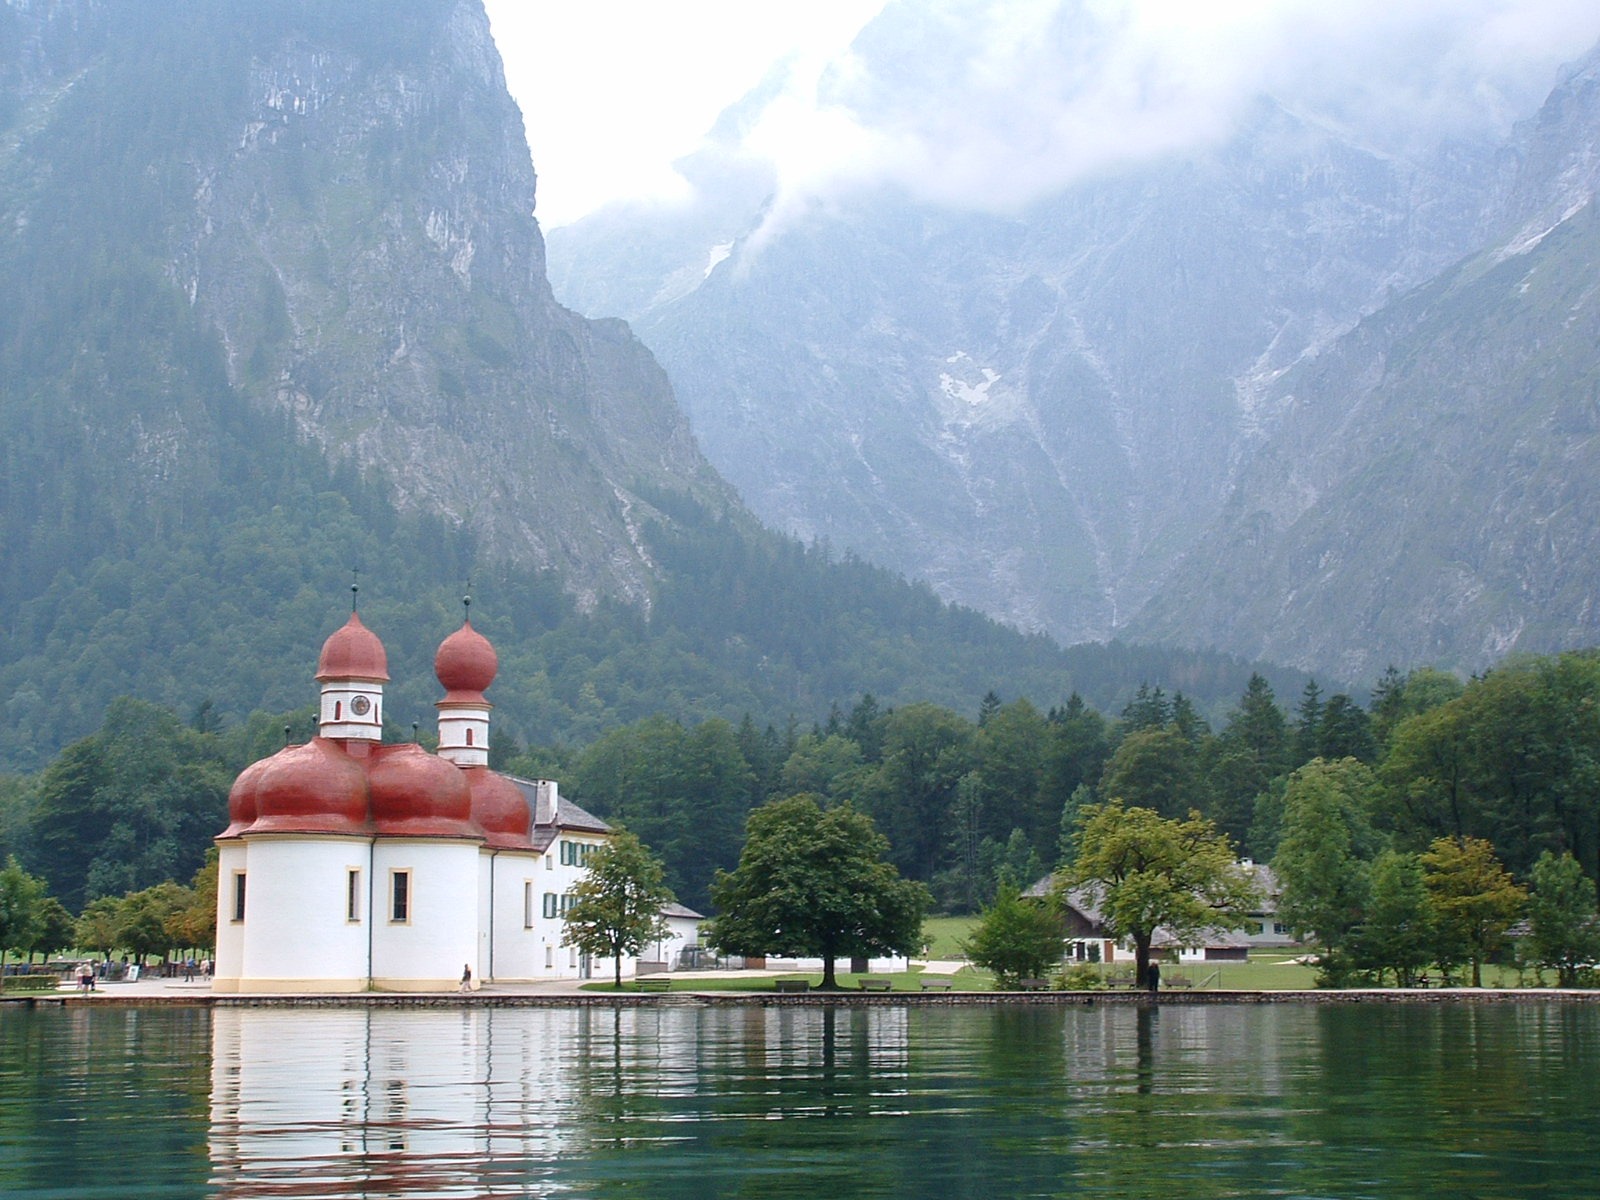
mountain, lake, mountain range, fjord, alps, germany, landform, geographical feature, mountainous landforms, glacial landform, konigsee, st b rtelome island